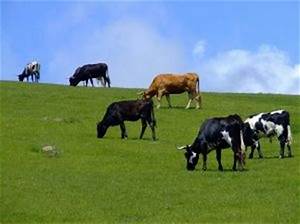
Label: mucca